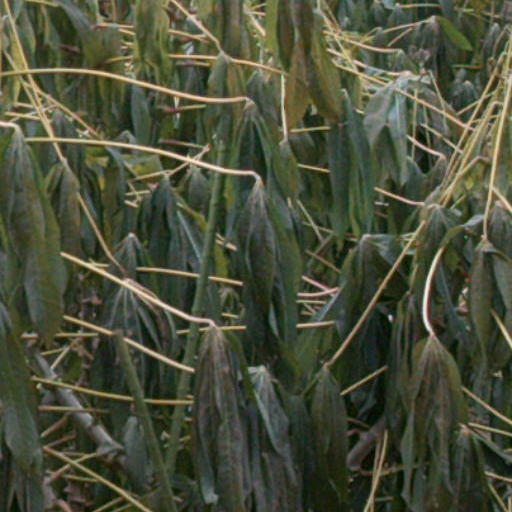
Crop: cassava